Northeastern Army

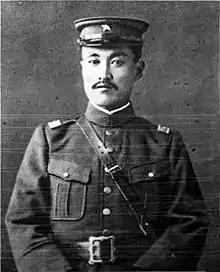
Guo Songling, the Northeastern Army officer who led a mutiny against Zhang Zuolin in 1925

The lack of a single dominant faction made the resumption of large-scale conflict inevitable. In October, Wu Peifu re-emerged as military governor of Hubei and was set on returning to national leadership. That same month, independent military governor of Zhejiang, Sun Chuanfang, invaded Jiangsu and Anhui. He quickly defeated Yang Yuting and Jiang Dengxuan and began to fight with Zhang Zongchang over Shandong. Adding to the Fengtian Army's difficulties, the division of spoils had exacerbated existing tensions in the command. Guo Songling, a leader of the reformist Baoding faction, was frustrated that he had been passed over for promotion. Only one member of his faction, Li Jinglin, had received a military governorship: Zhang and Kan were "old" men and Yang and Jiang, while new men, were members of the Tokyo-educated faction. Guo wanted to replace Zhang Zuolin with Zhang Xueliang, who had been Guo's student at the Military Academy of the Three Eastern Provinces and looked up to Guo as a friend and mentor. Most likely with tacit support from Li Jinglin and Feng Yuxiang, Guo revolted on 22 November. He was in command of 70,000 of the Fengtian Army's best troops and seized the Shanhai Pass to divide Zhang in Shenyang from the rest of his army. Guo marched north to put Shenyang under siege, imprisoning Jiang Dengxuan and over thirty other Fengtian commanders along the way. Jiang, one of Guo's main rivals for influence, was shot. Feng Yuxiang joined the war on 27 November. However, Zhang Zongchang remained loyal to Zhang Zuolin and Li Jinglin backed away from supporting Guo, fighting the Guominjun and leaving Guo without the forces or supplies he needed to take Shenyang. With the help of the Japanese, Zhang was able to defeat Guo's demoralized forces and retake control of Manchuria by the end of 1925. Besides depriving Zhang of some of his most capable commanders (such as Guo and Jiang), the rebellion showed Zhang how contingent the loyalty of his other officers was on his immediate fortunes. Of particular note were Li Jinglin and Zhang Zongchang, whose distance from Shenyang made them virtually independent.